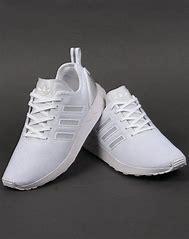
Brand: Adidas
Model: ZX Flux